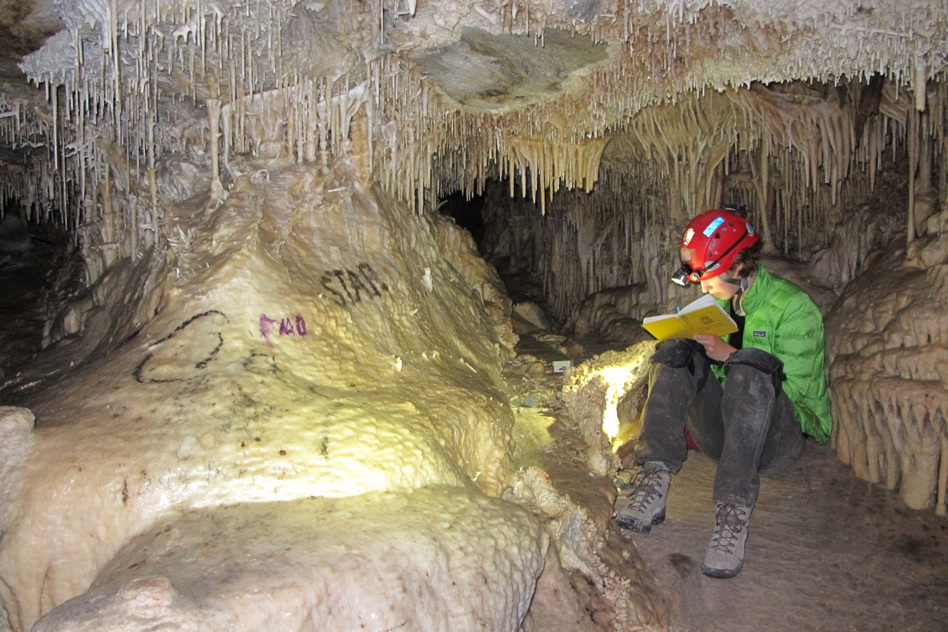
Fire: no
Smoke: no